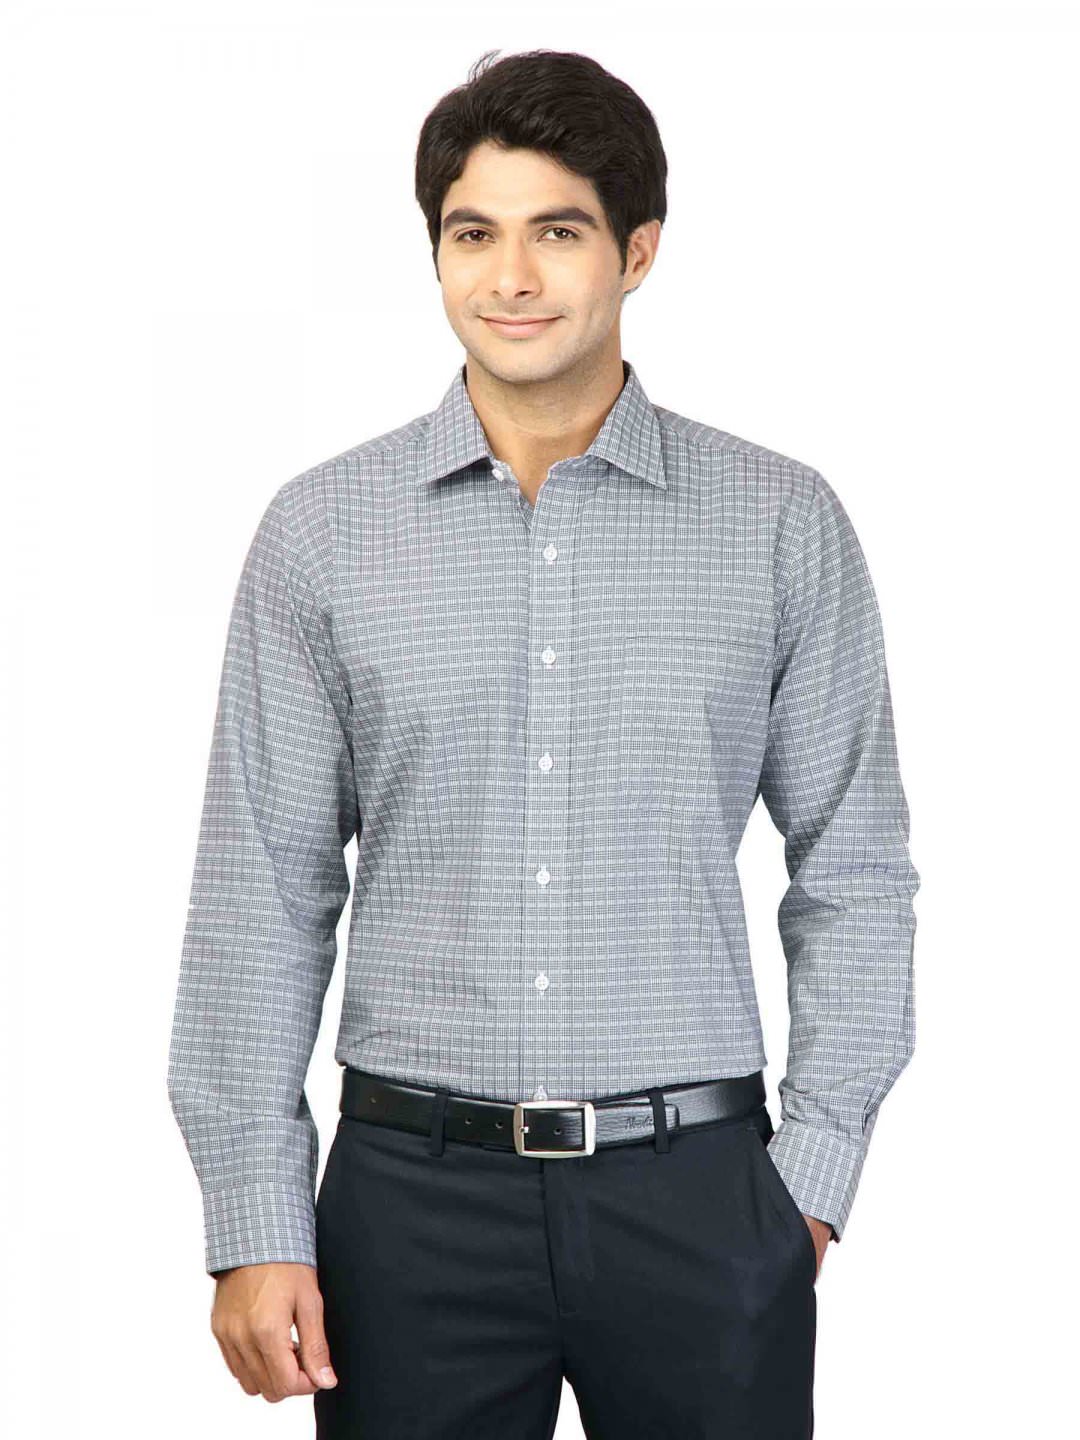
Arrow Men Check Grey Shirts
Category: Apparel / Topwear / Shirts
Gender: Men
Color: Grey
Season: Fall 2011
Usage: Formal